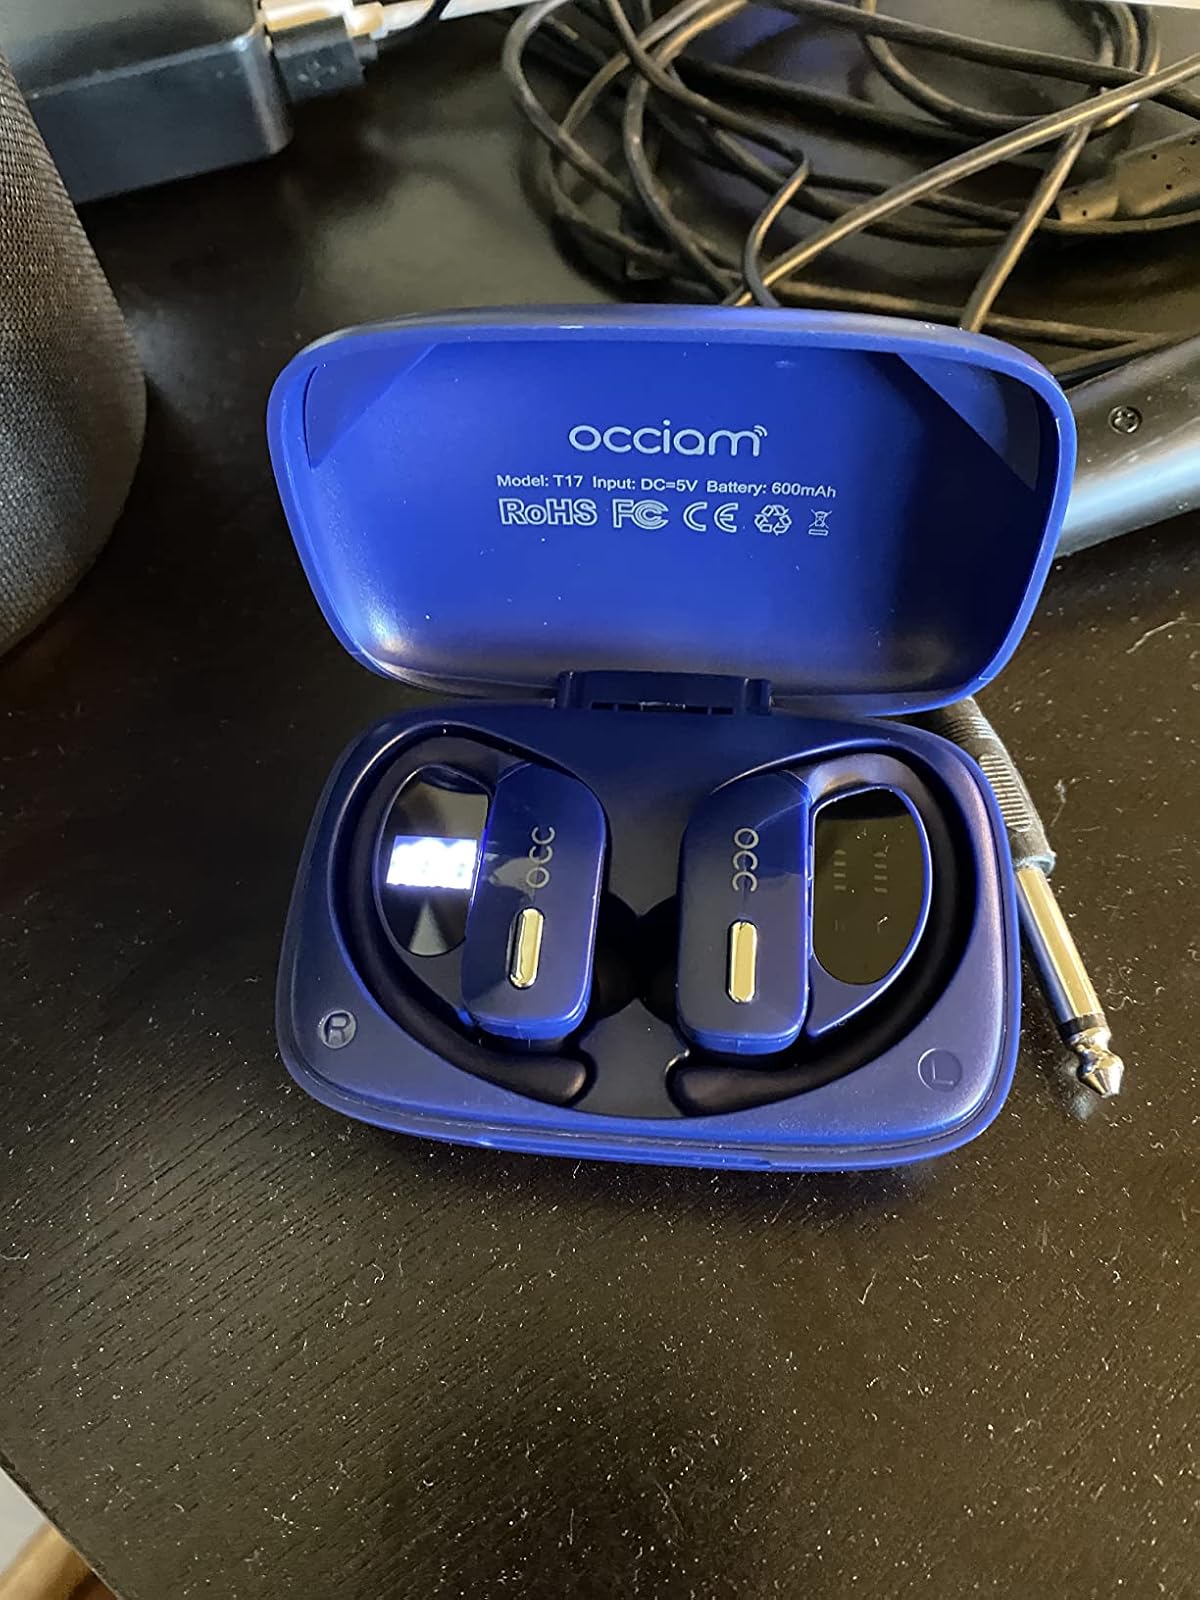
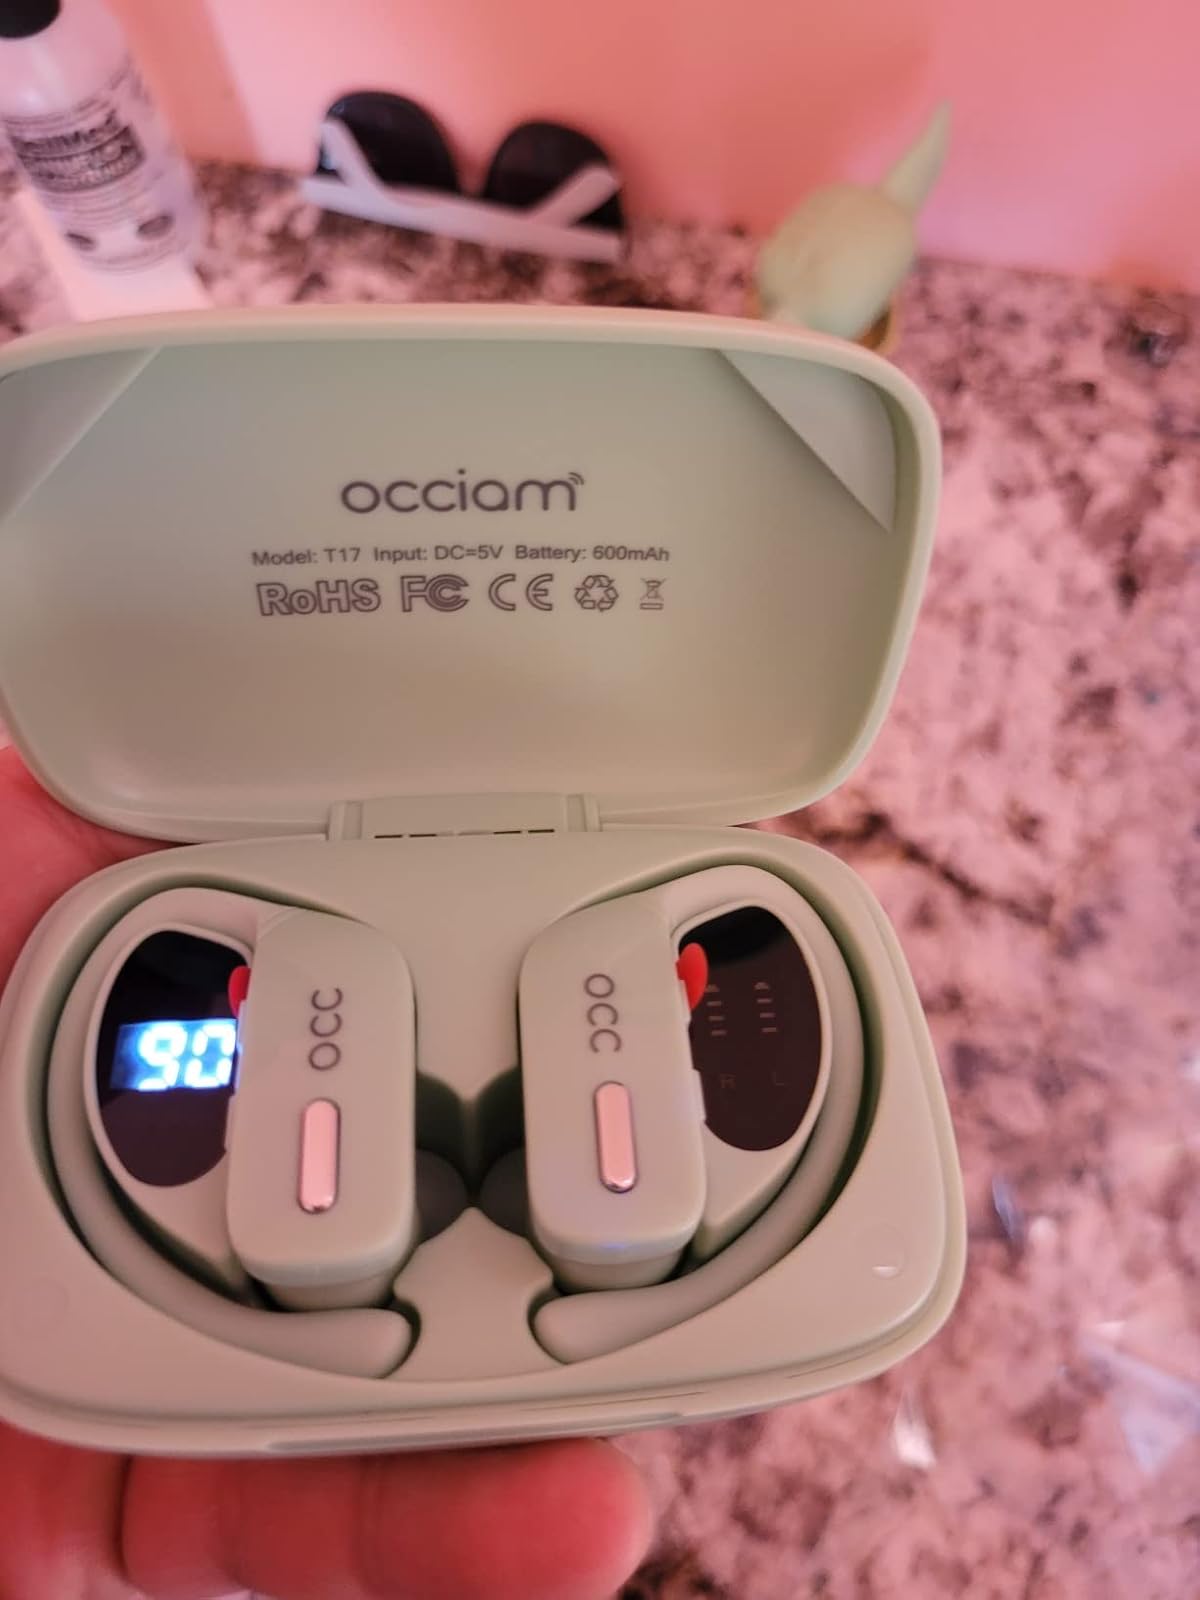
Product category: earbuds
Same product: no